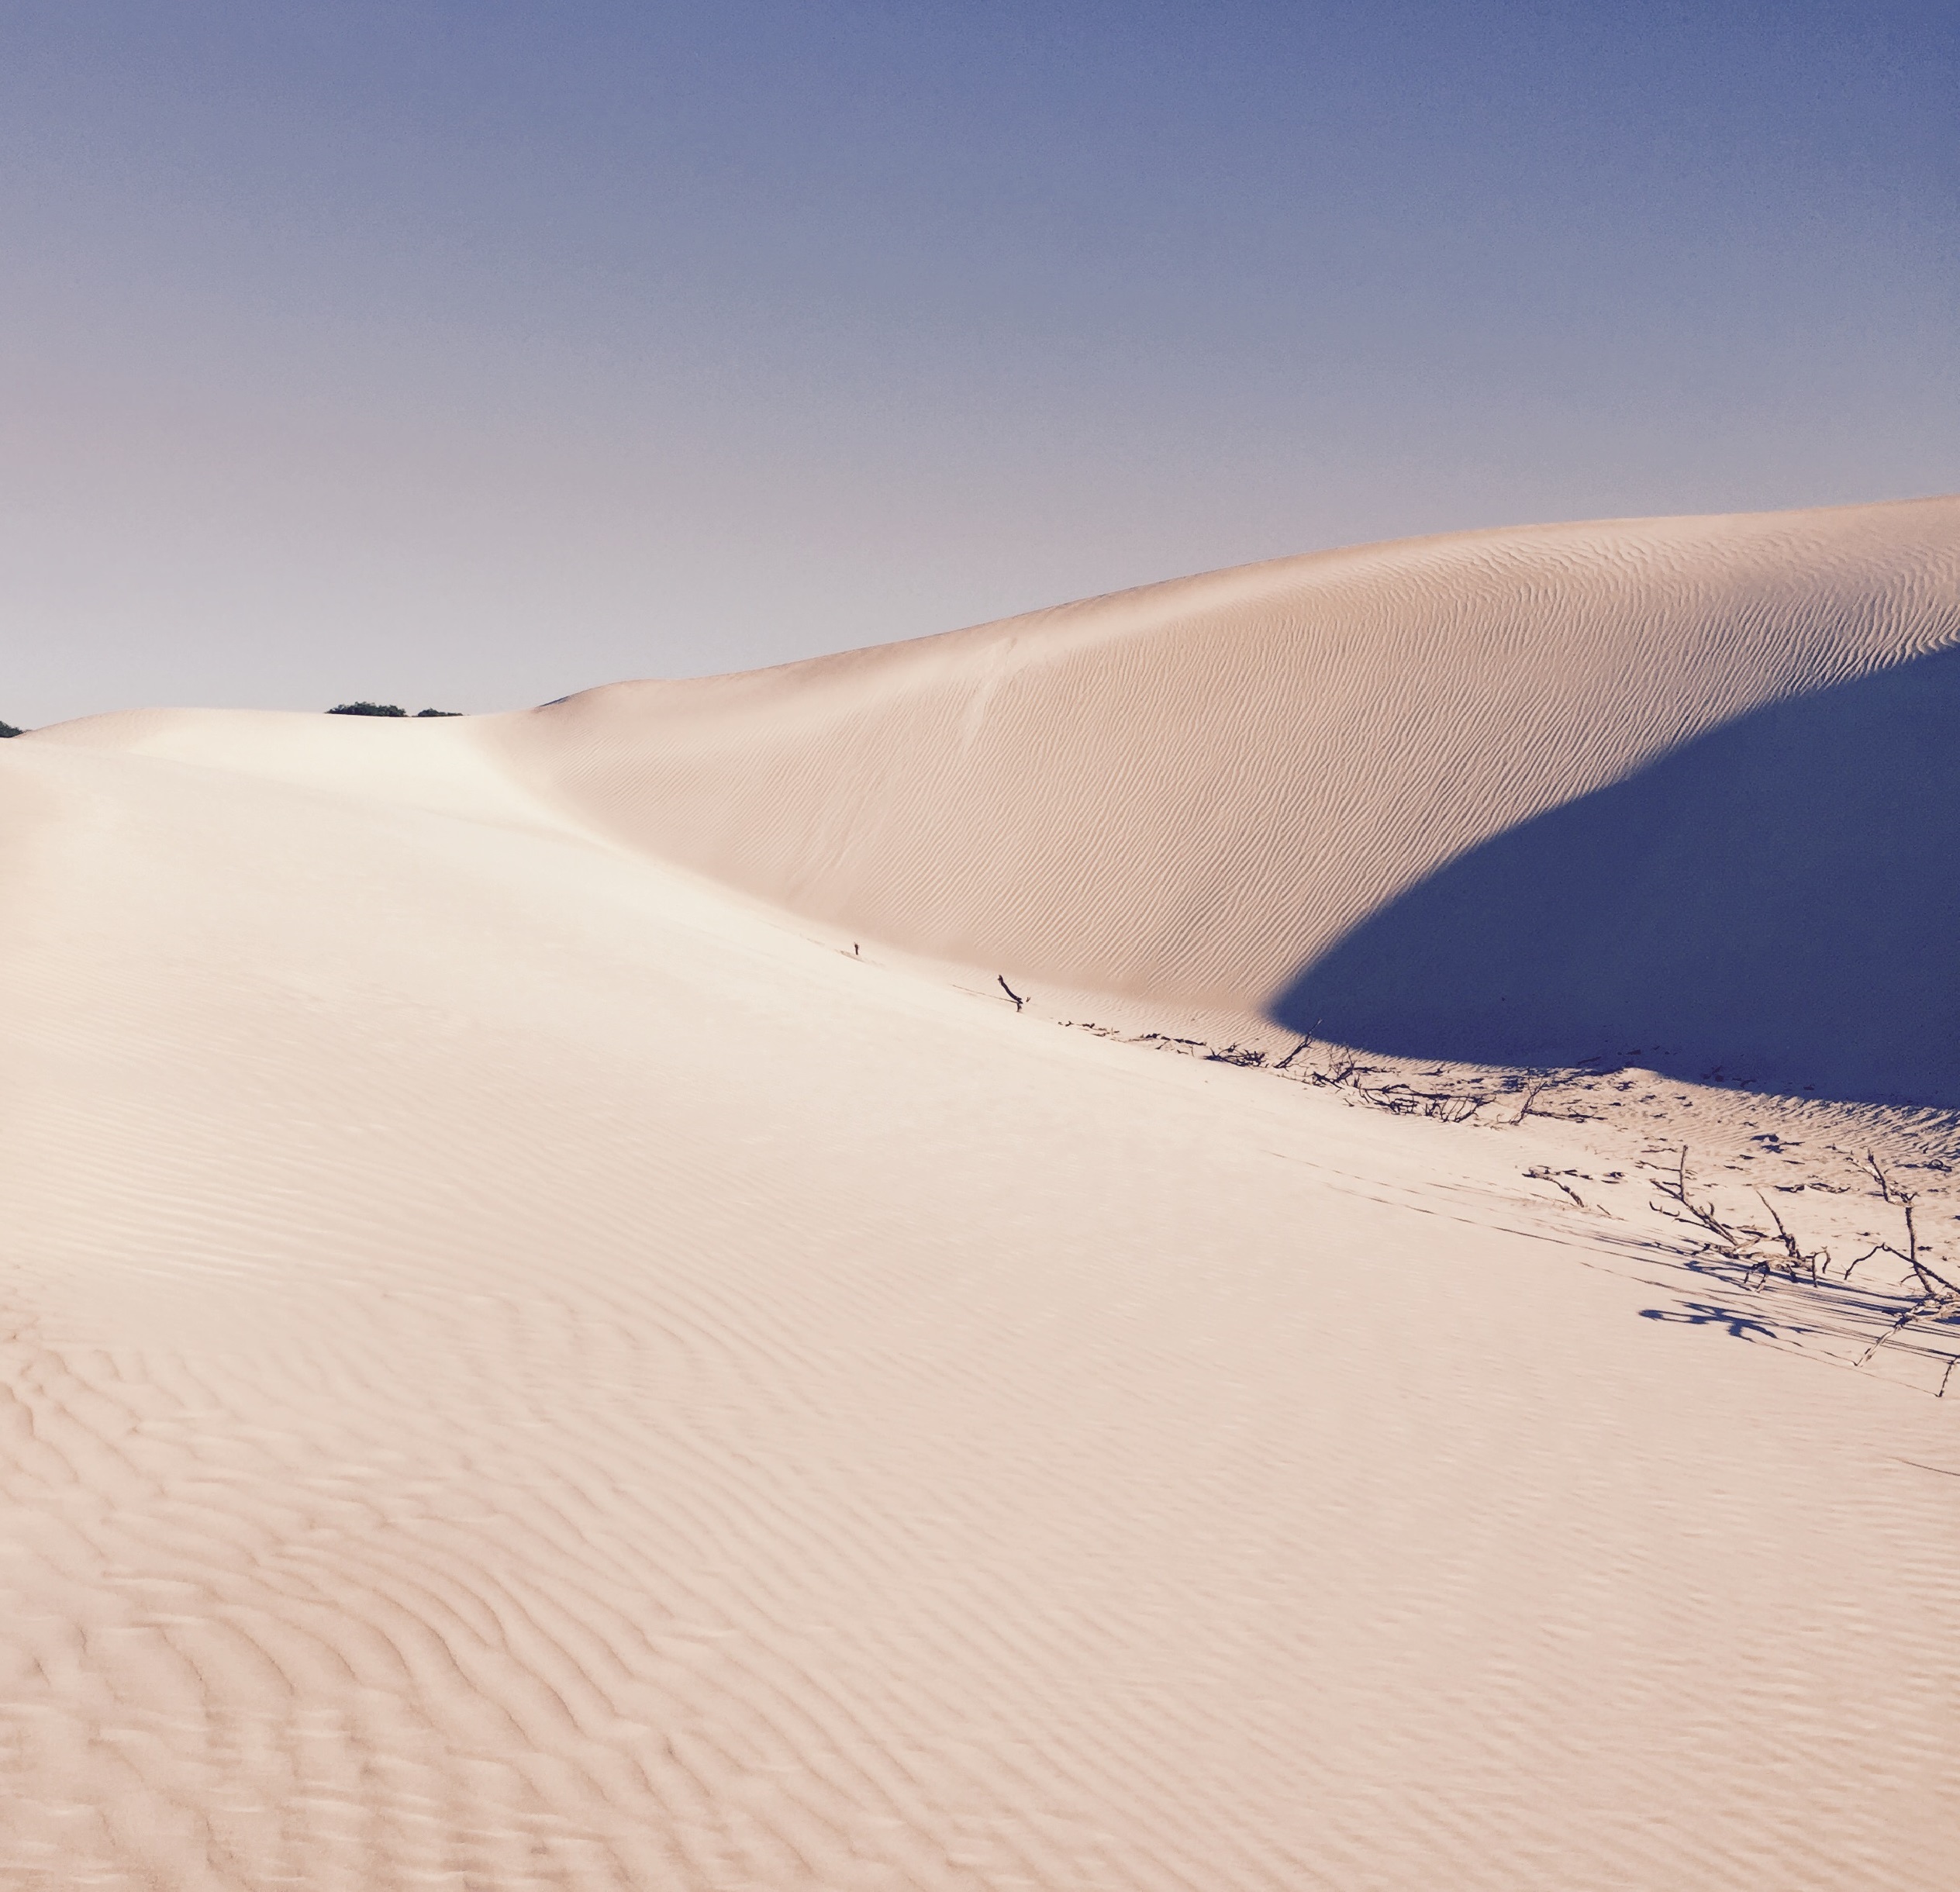
landscape, nature, sand, desert, dune, natural, material, australia, background, western, habitat, outback, wa, landform, erg, natural environment, geographical feature, aeolian landform